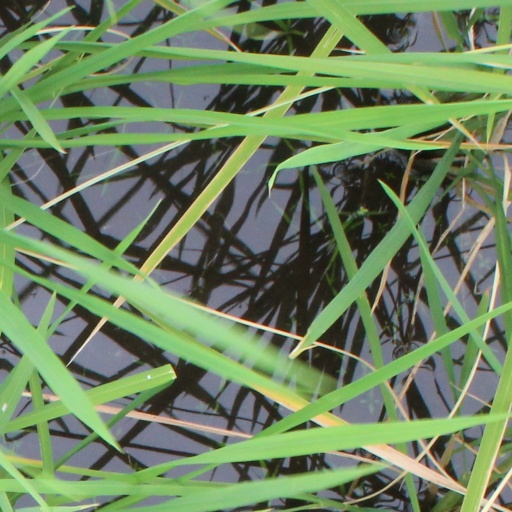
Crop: rice